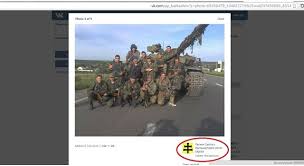
Label: T-64